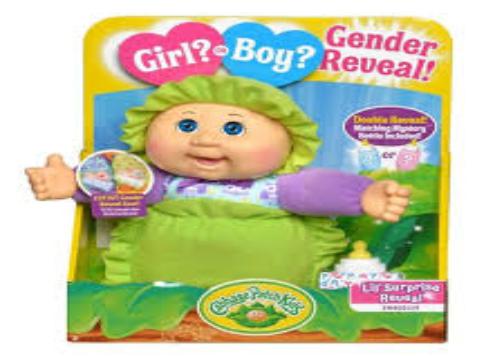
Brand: Cabbage Patch Kids
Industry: Leisure